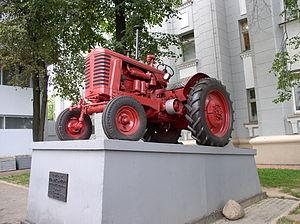
Minsk est la capitale de la république de Biélorussie. Sa population s'élevait à 1 992 685 habitants en 2019, ce qui fait d'elle la dixième localité la plus peuplée d'Europe.